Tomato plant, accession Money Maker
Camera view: bottom (45 deg); turntable rotation: 0 degrees
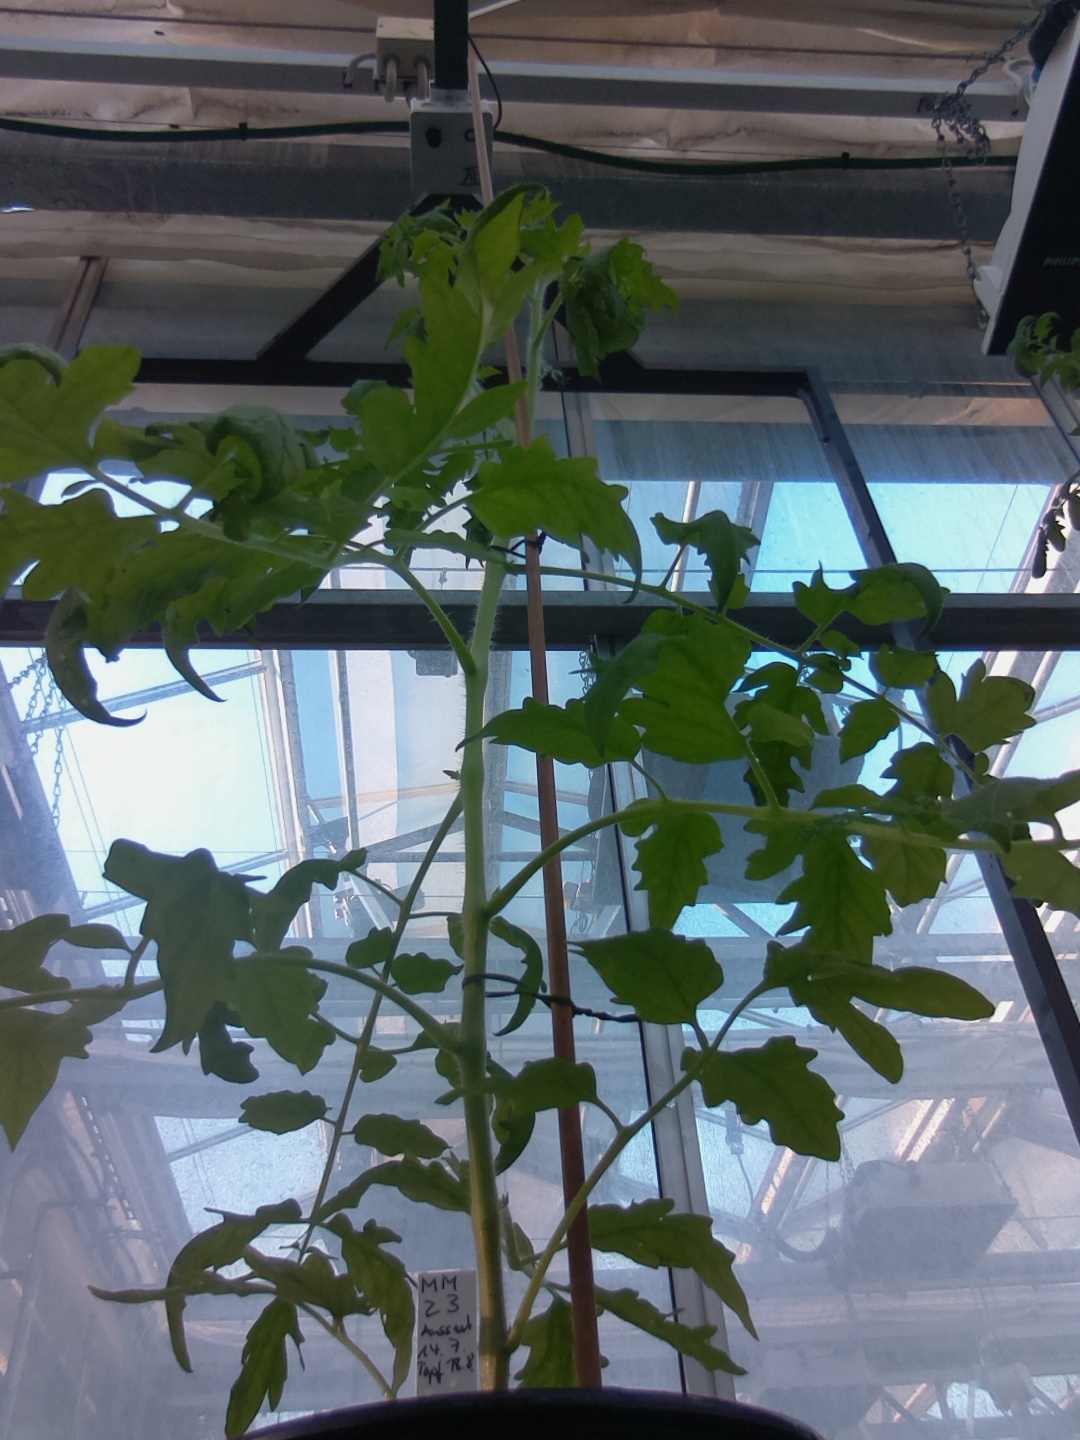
BBCH growth stage 22: 20%-30% Side shoots formed